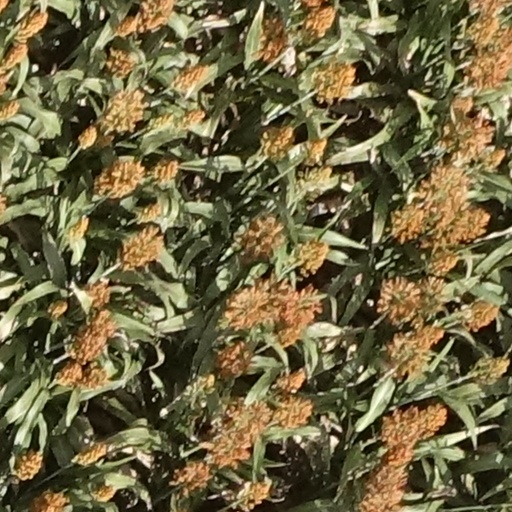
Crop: sorghum